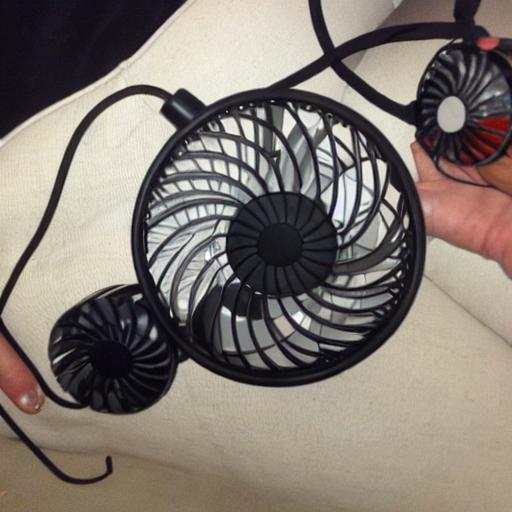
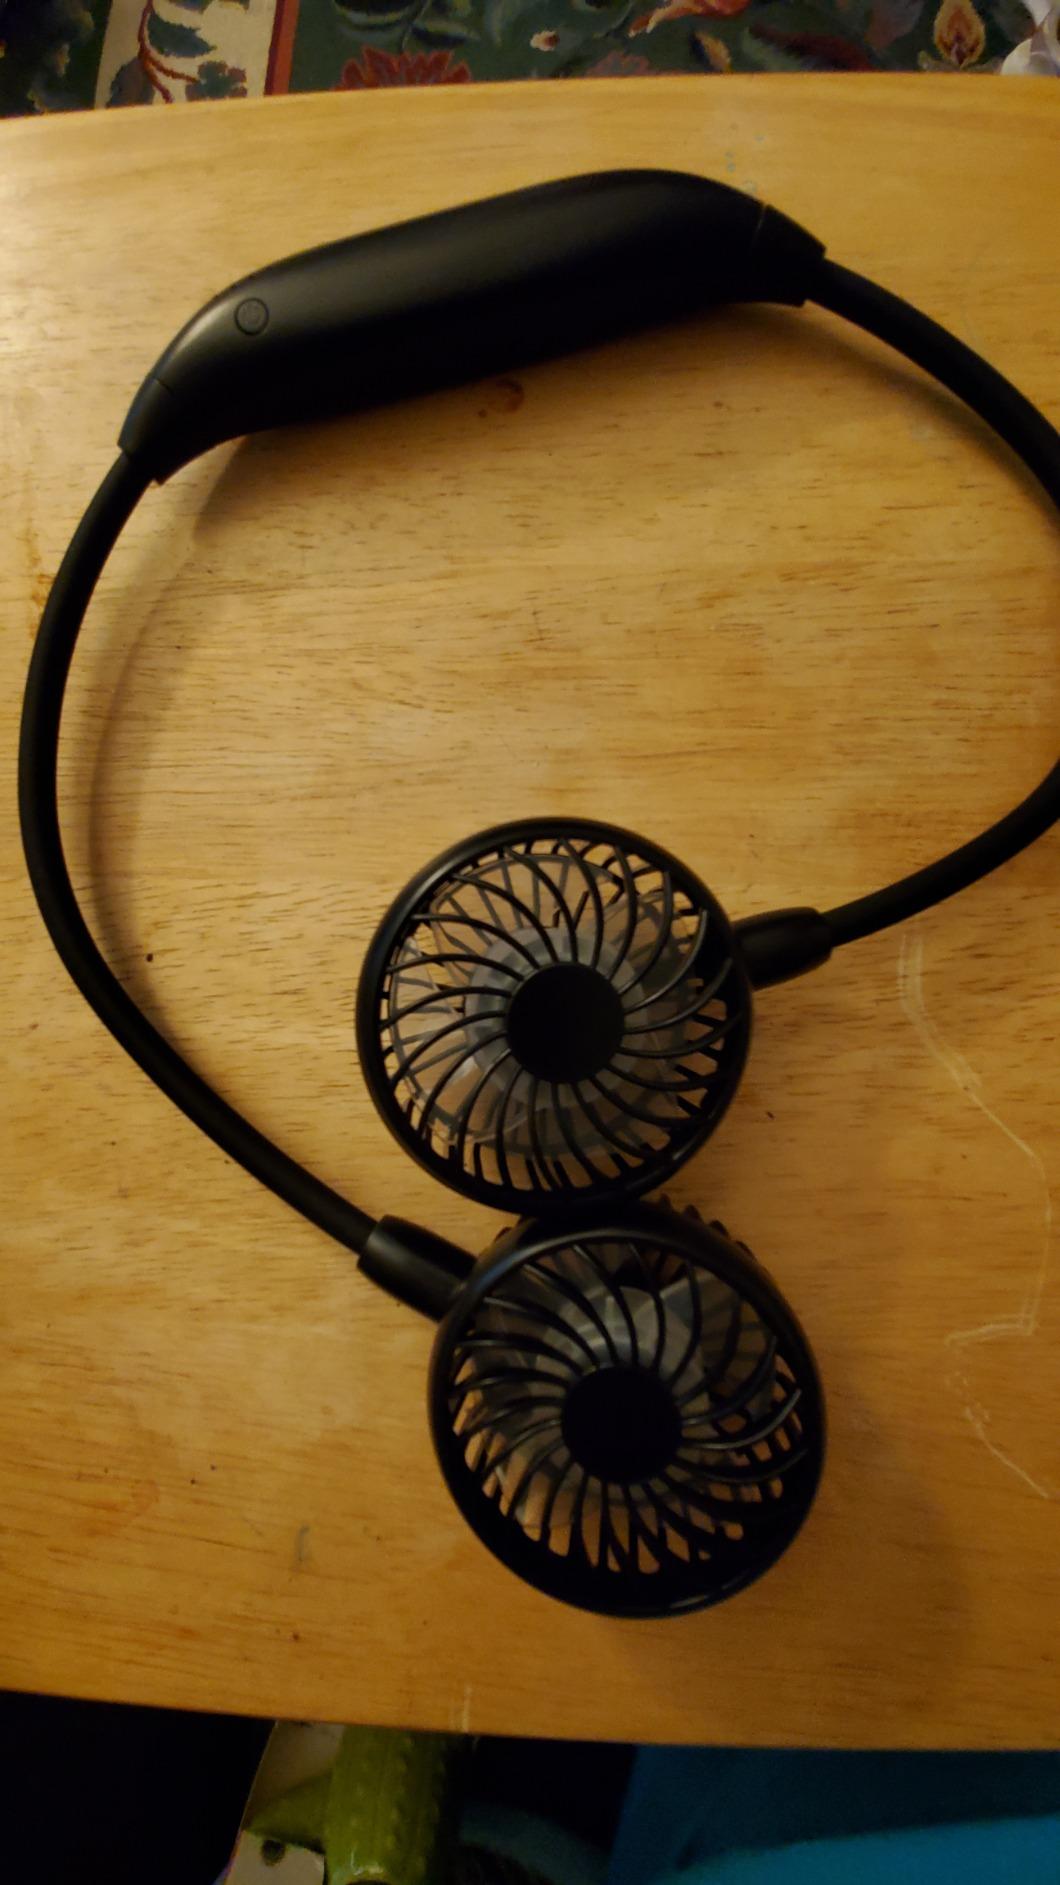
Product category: fan
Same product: no